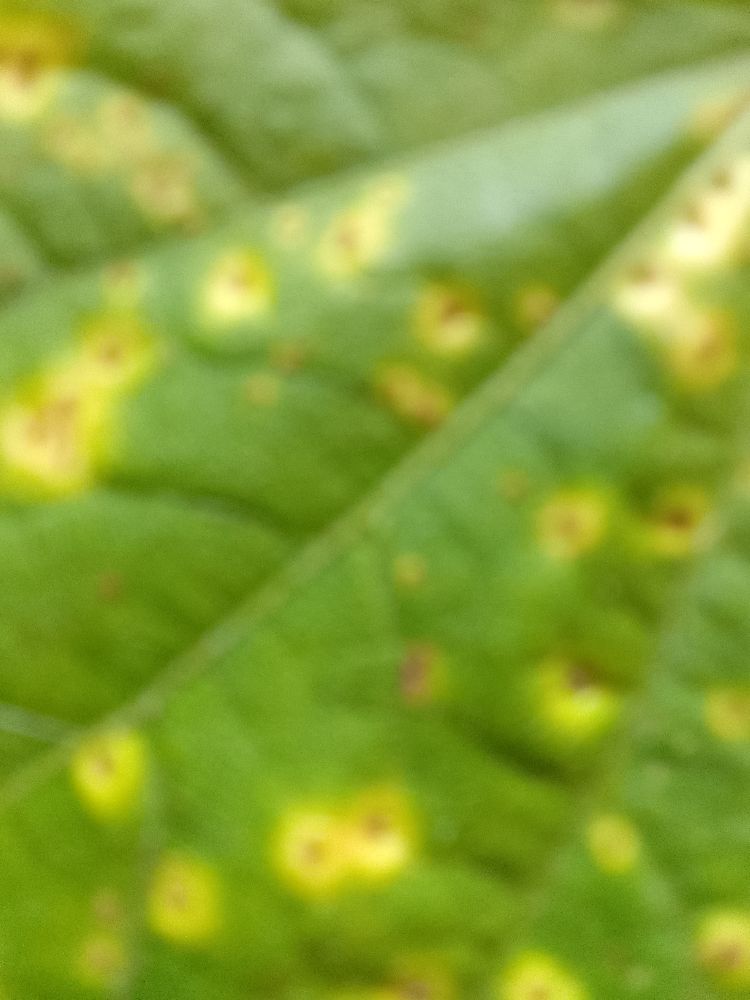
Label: rust